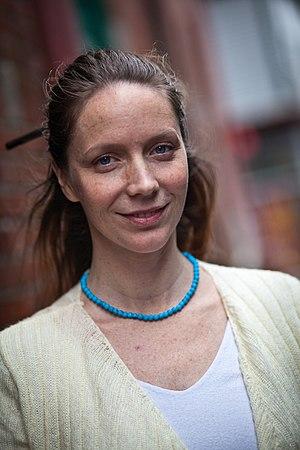
Kim Cobb est une climatologue américaine. Elle est professeure à l'École des sciences de la Terre et de l'atmosphère du Georgia Institute of Technology, et boursière de la Georgia Power Faculty. Elle s'intéresse particulièrement à l'océanographie, à la géochimie et à la modélisation des paléoclimats.